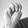
ASL letter: M